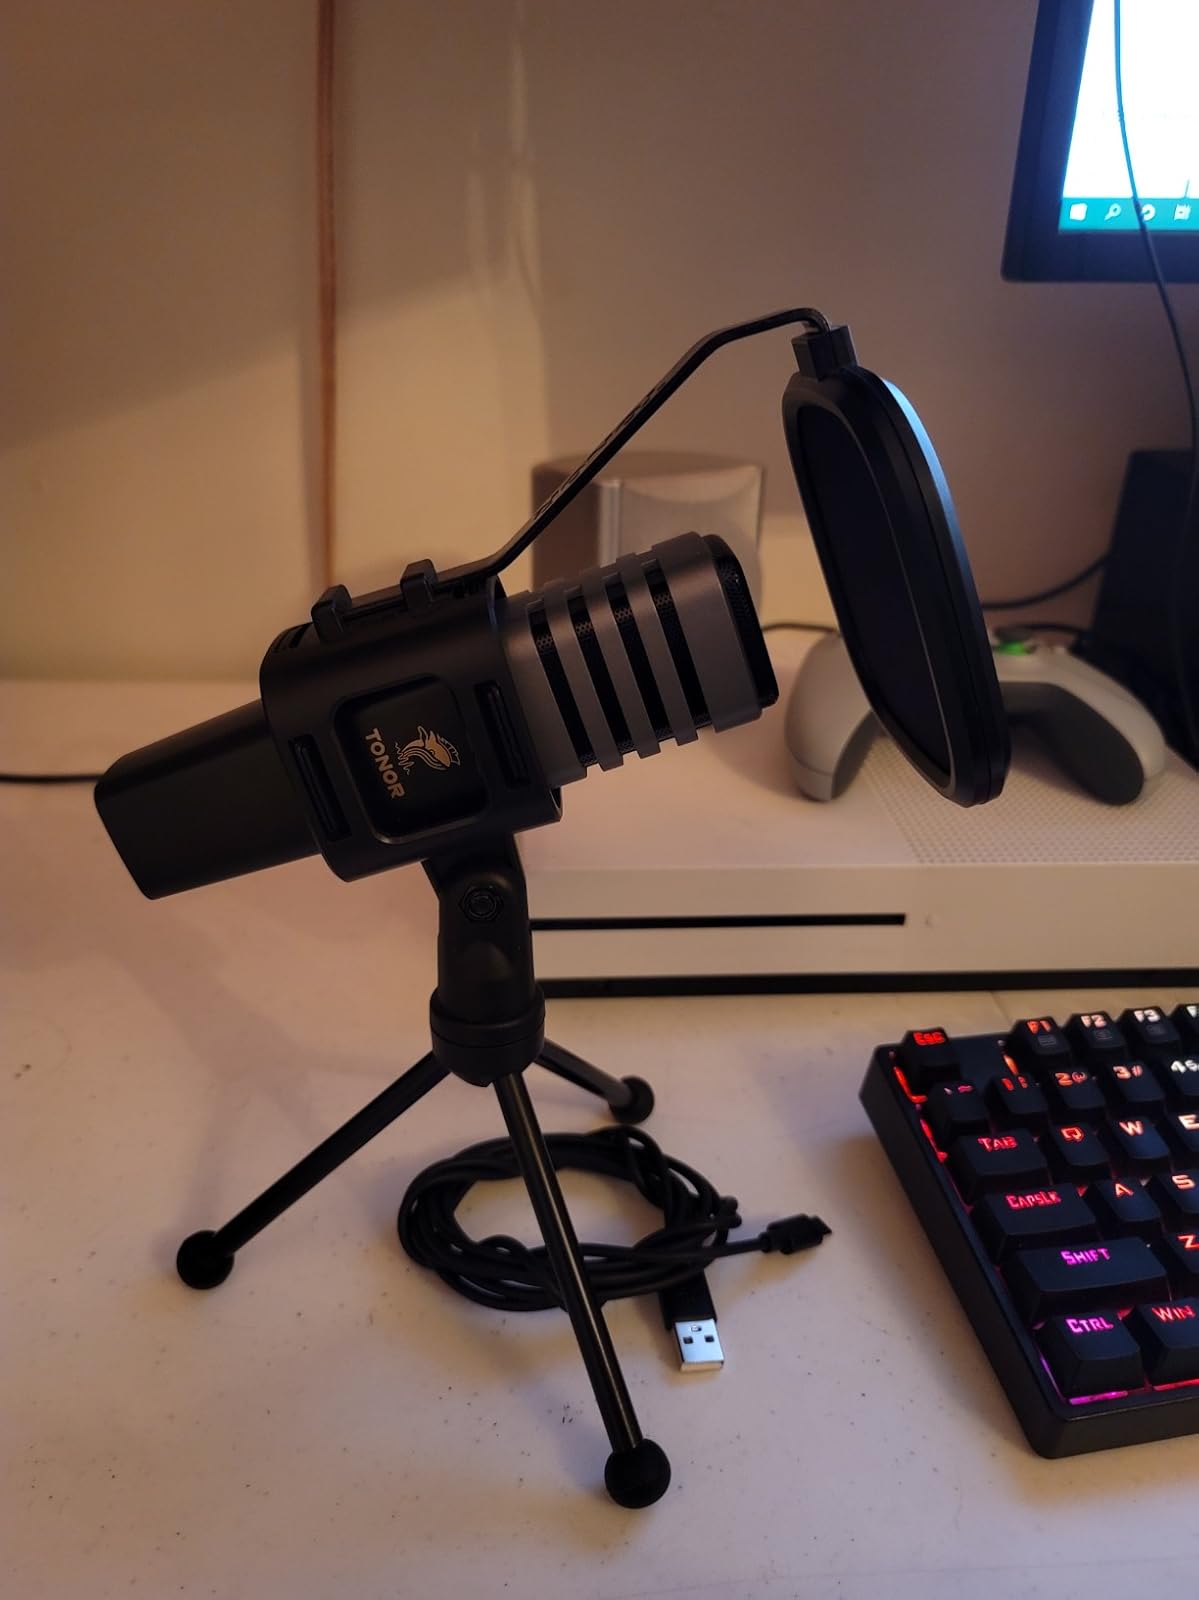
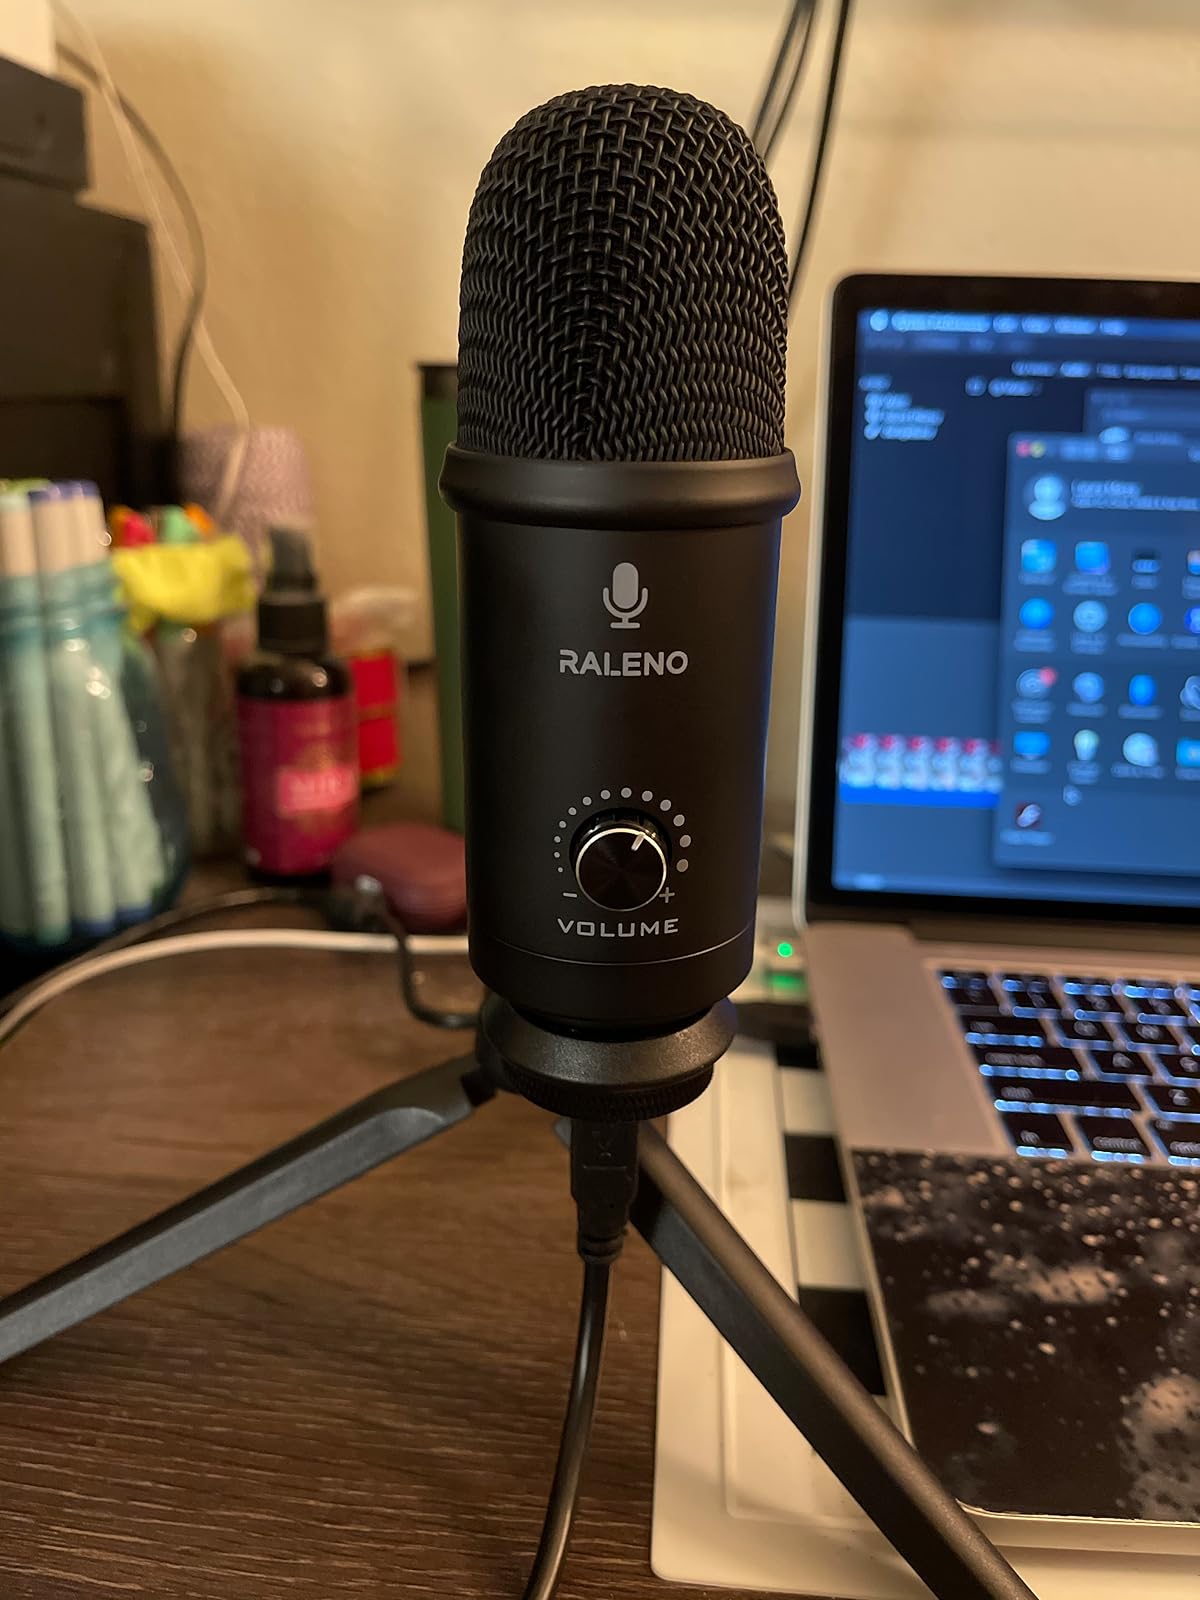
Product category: microphone
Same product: no